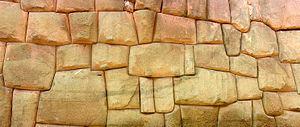
Mur Inca à Cuzco, Pérou
La civilisation inca est une civilisation précolombienne du groupe andin. Elle prend naissance au début du XIIIᵉ siècle dans le bassin de Cuzco situé dans l'actuel Pérou et se développe ensuite le long de l'océan Pacifique et de la cordillère des Andes, couvrant la partie occidentale de l'Amérique du Sud. À son apogée, elle s'étend de la Colombie jusqu'à l'Argentine et au Chili, en couvrant la plus grande partie des territoires actuels de l'Équateur, du Pérou et près de la moitié Ouest de la Bolivie.